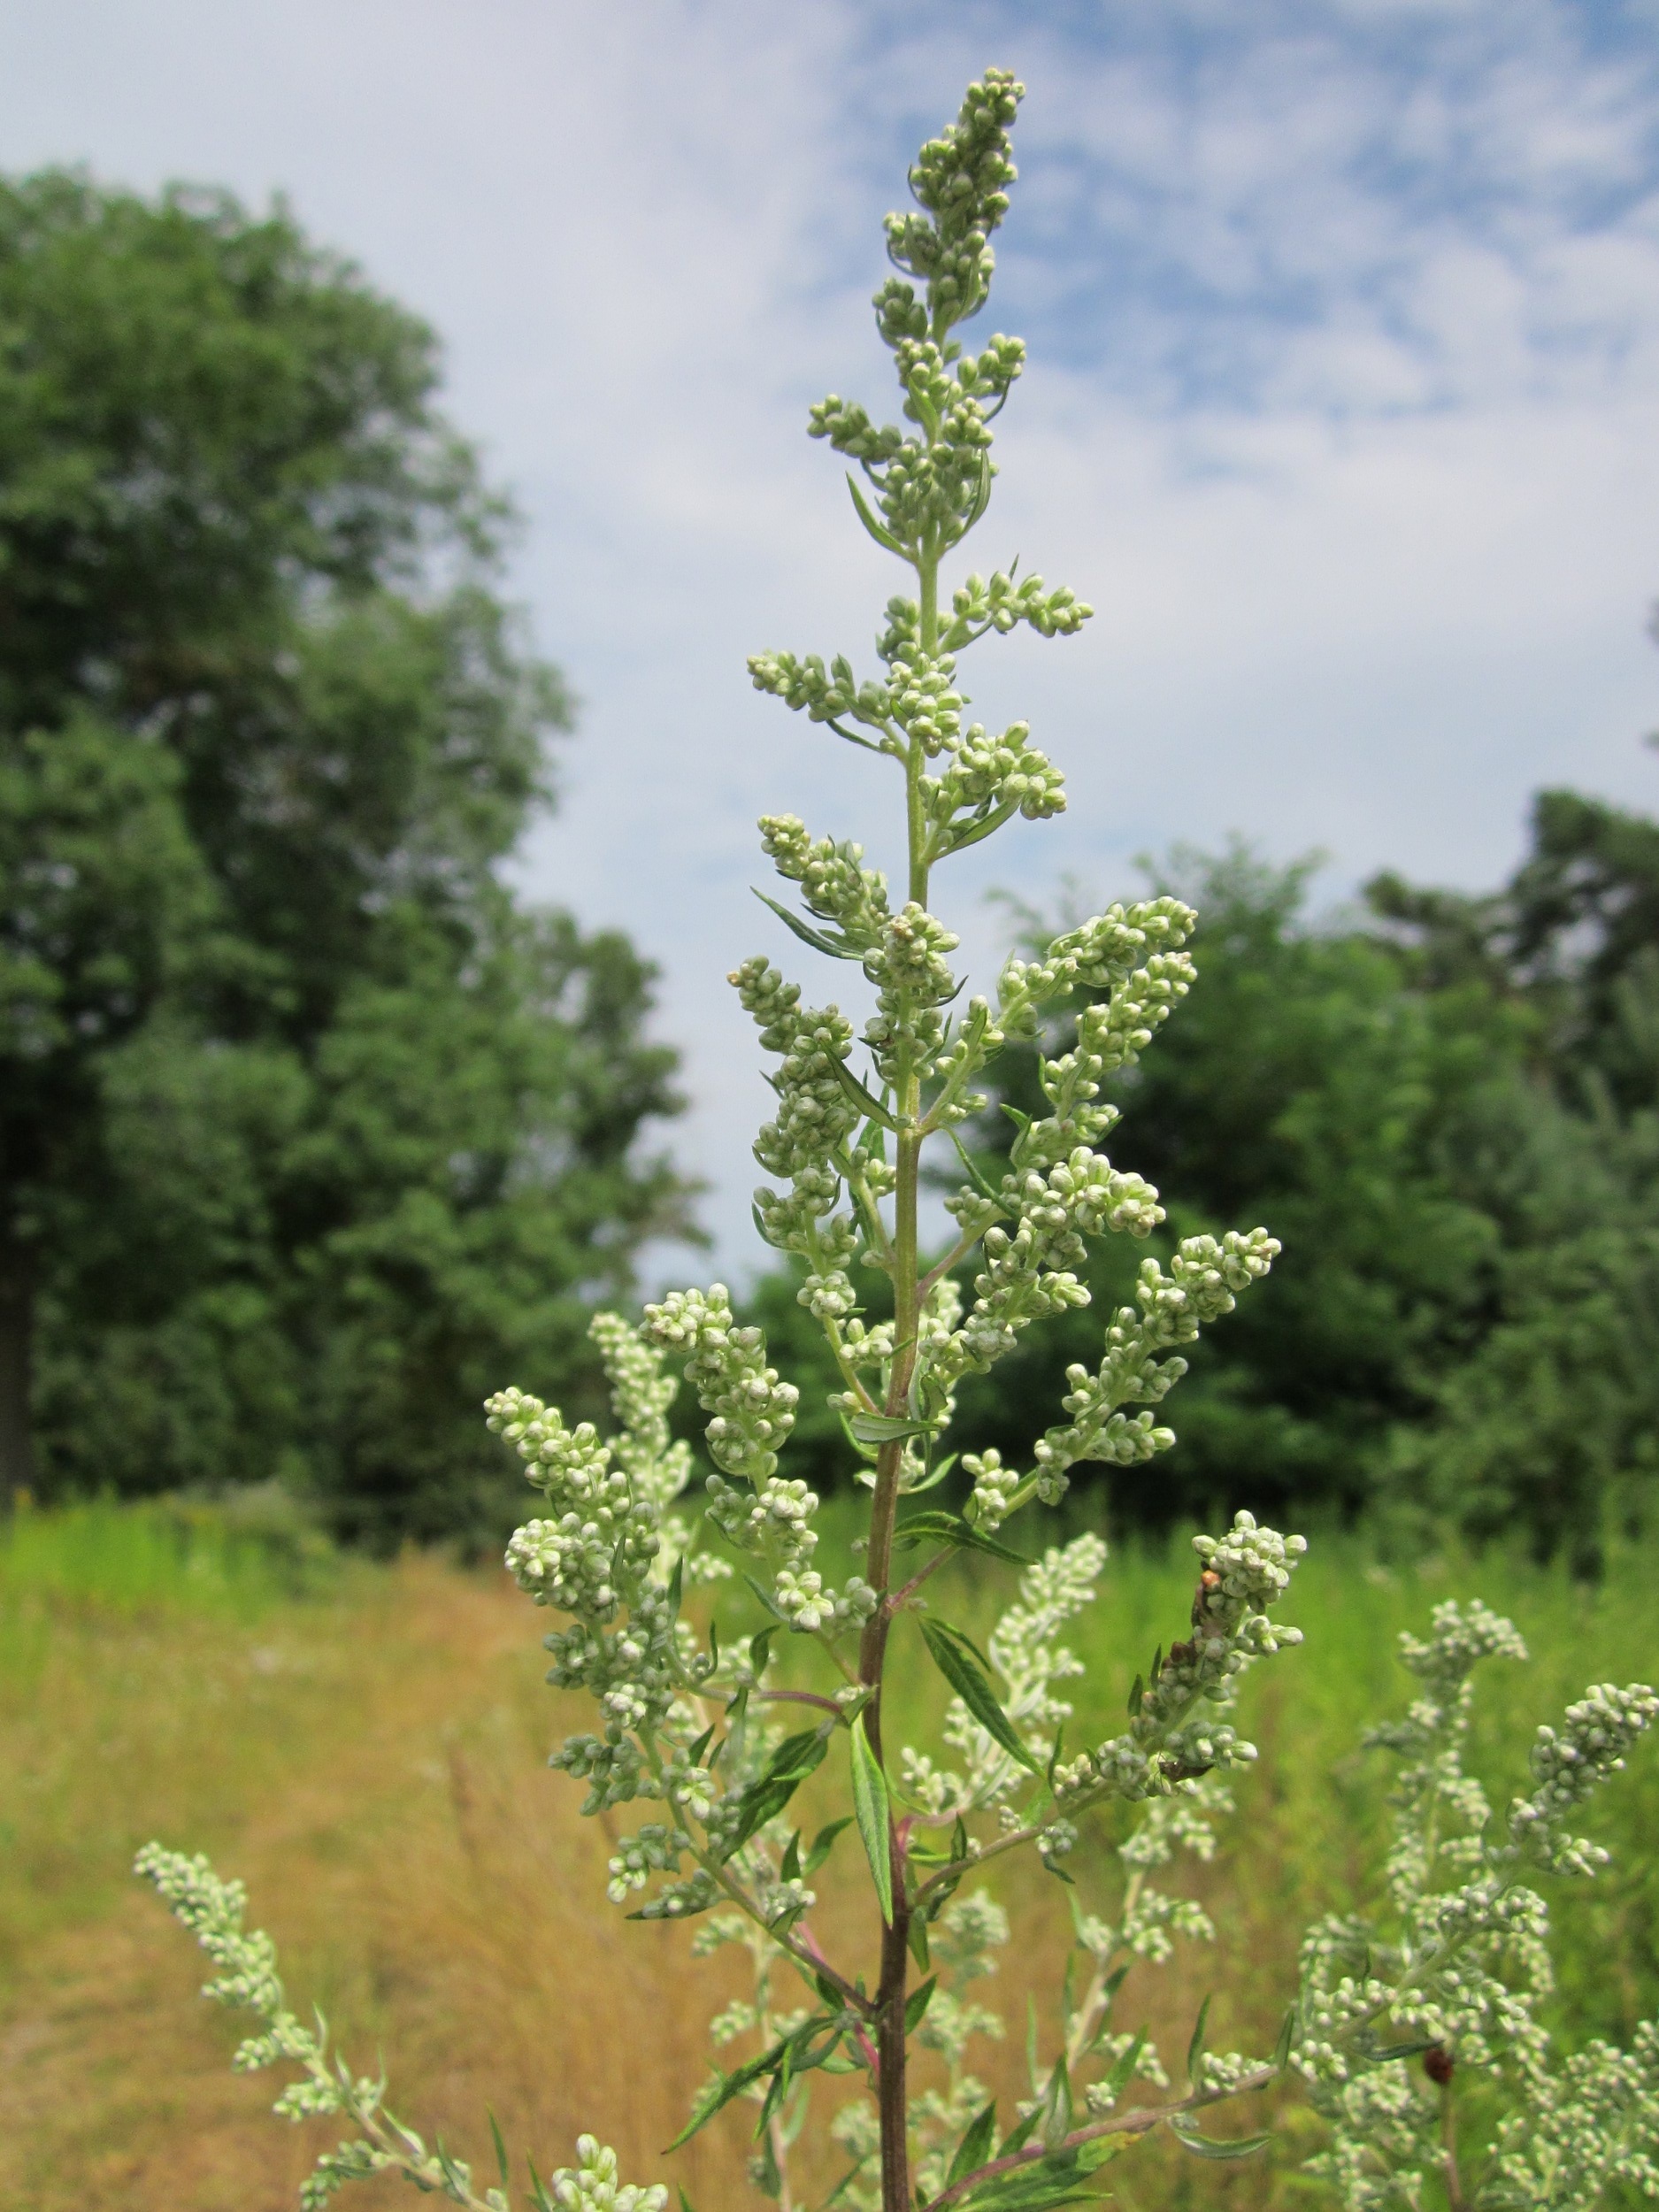
tree, plant, flower, herb, produce, botany, flora, old man, wildflower, shrub, flowering plant, subshrub, verbascum, mugwort, annual plant, artemisia vulgaris, common wormwood, felon herb, chrysanthemum weed, wild wormwood, old uncle henry, sailor's tobacco, naughty man, st john's plant, woody plant, land plant